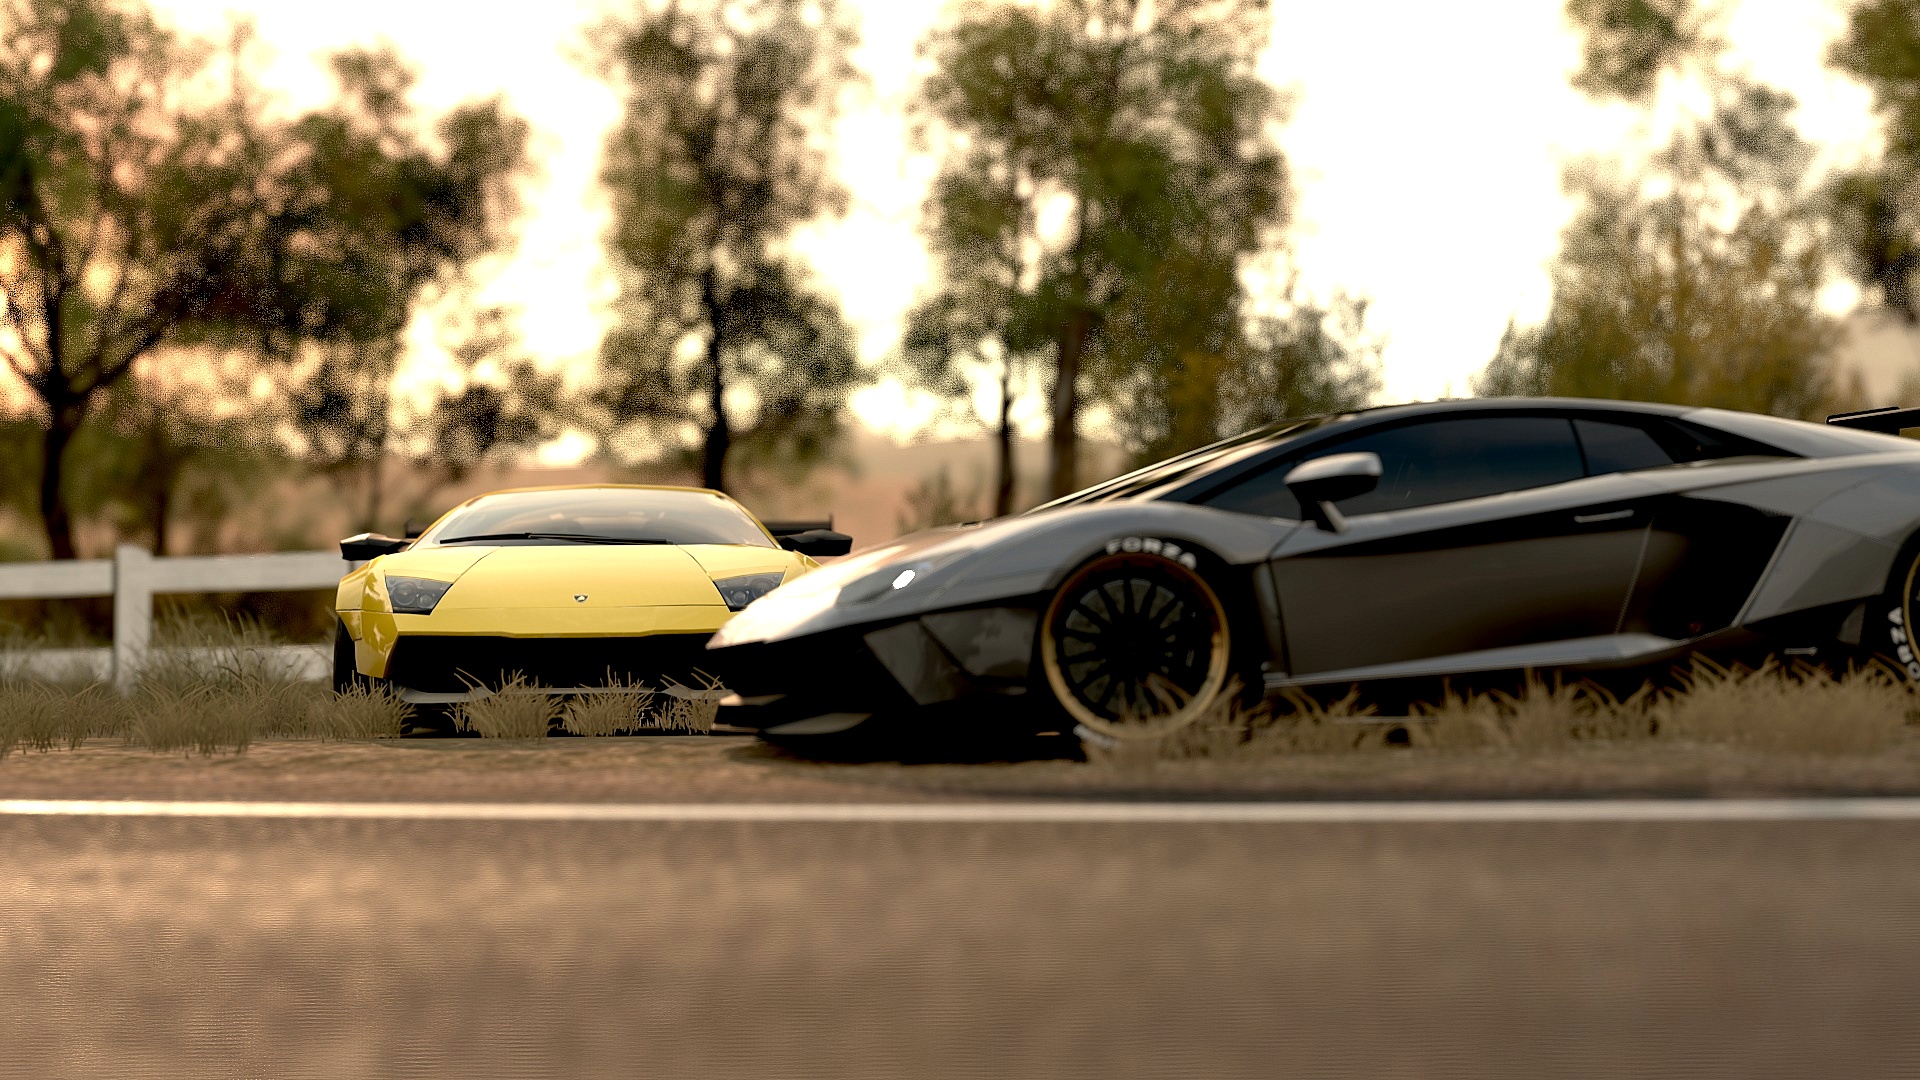
car, wheel, vehicle, sports car, supercar, lamborghini, land vehicle, automobile make, automotive design, luxury vehicle, performance car, lamborghini aventador